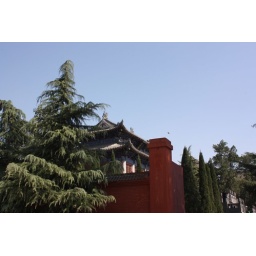
pagoda peeking out over the wall and tree tops